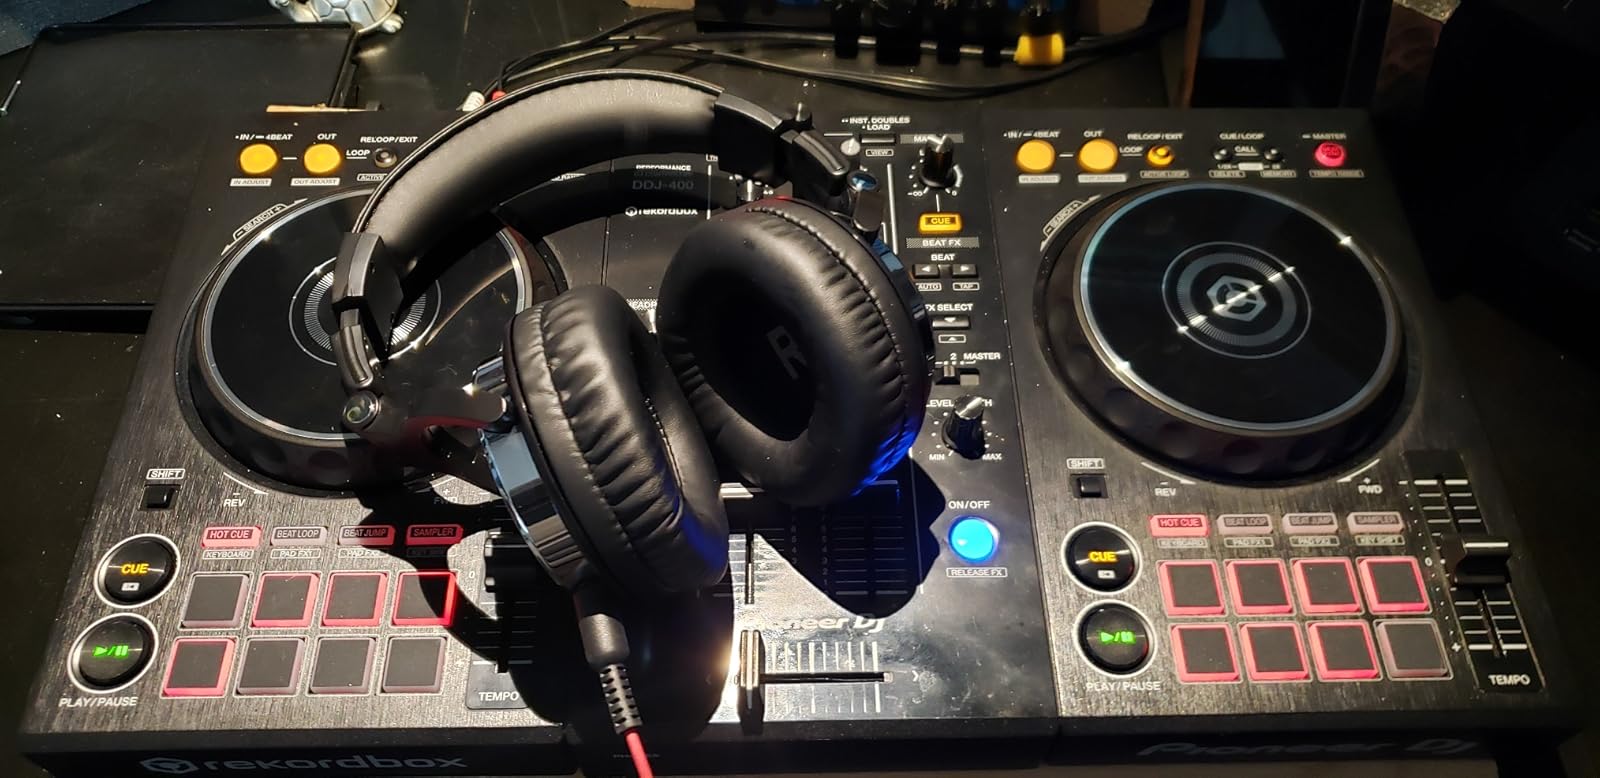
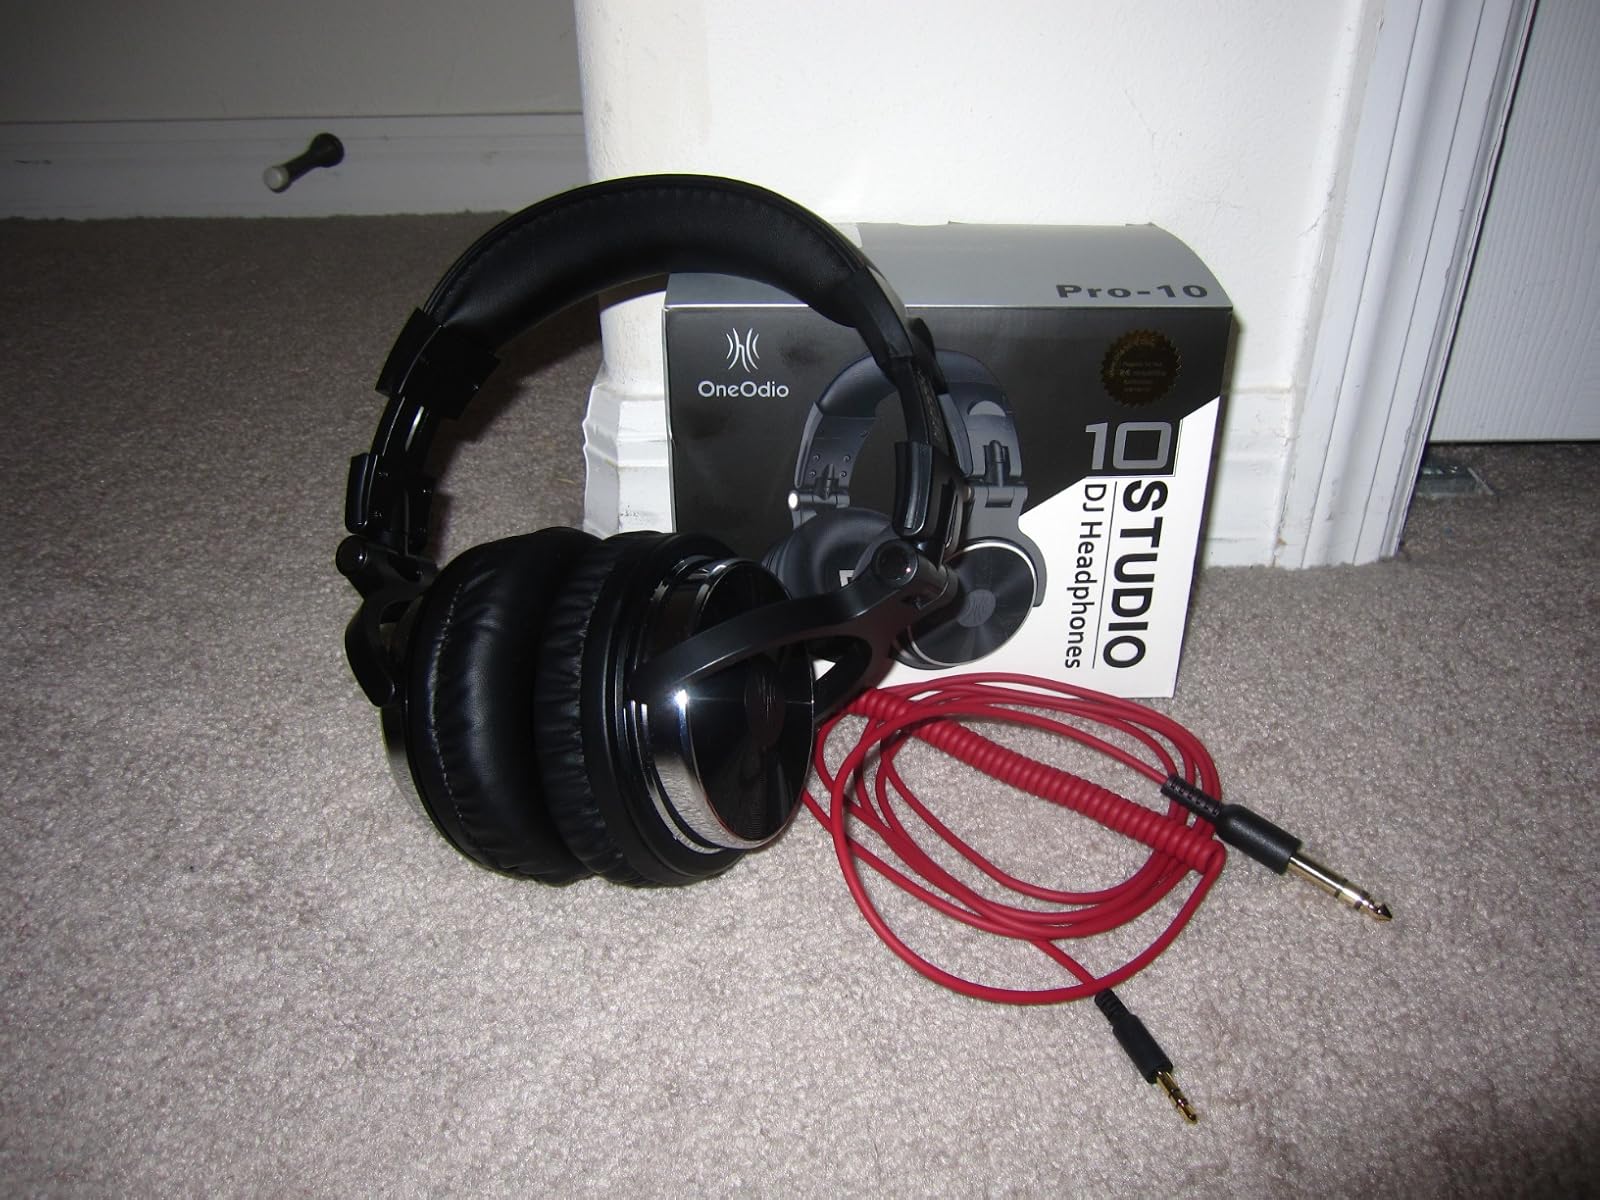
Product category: headphones
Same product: yes